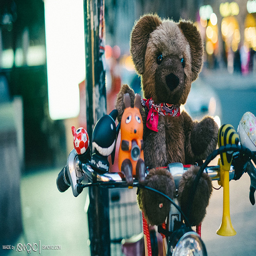
A brown teddy bear riding on the handlebars of a bike.
A teddy bear is on a bike with other toys.
a brown teddy bear and some other toys on a bicycle
A motorbike is decorated with a plus bear, horn, and other toys.
A teddy bear sits on a back with other toys.